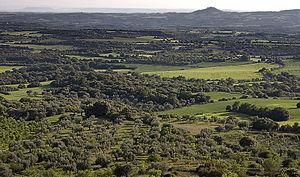
Le Somontano de Barbastro est une comarque de la Province de Huesca, en communauté autonome d'Aragon.